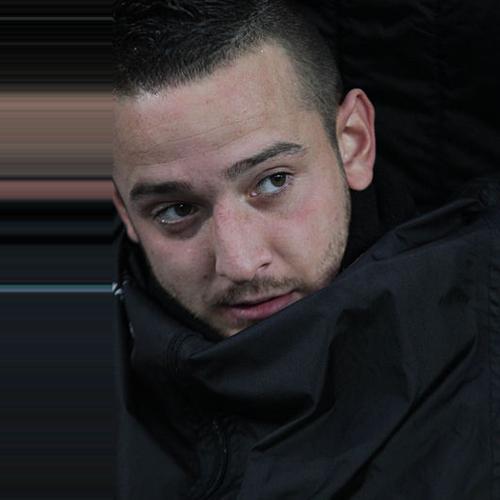
Age: 22